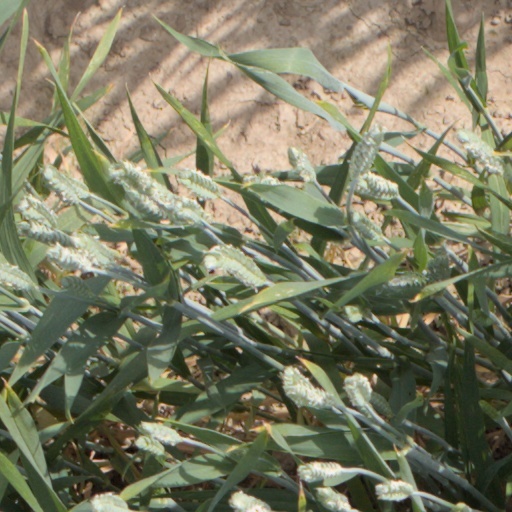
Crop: wheat